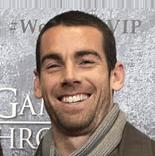
Age: 32